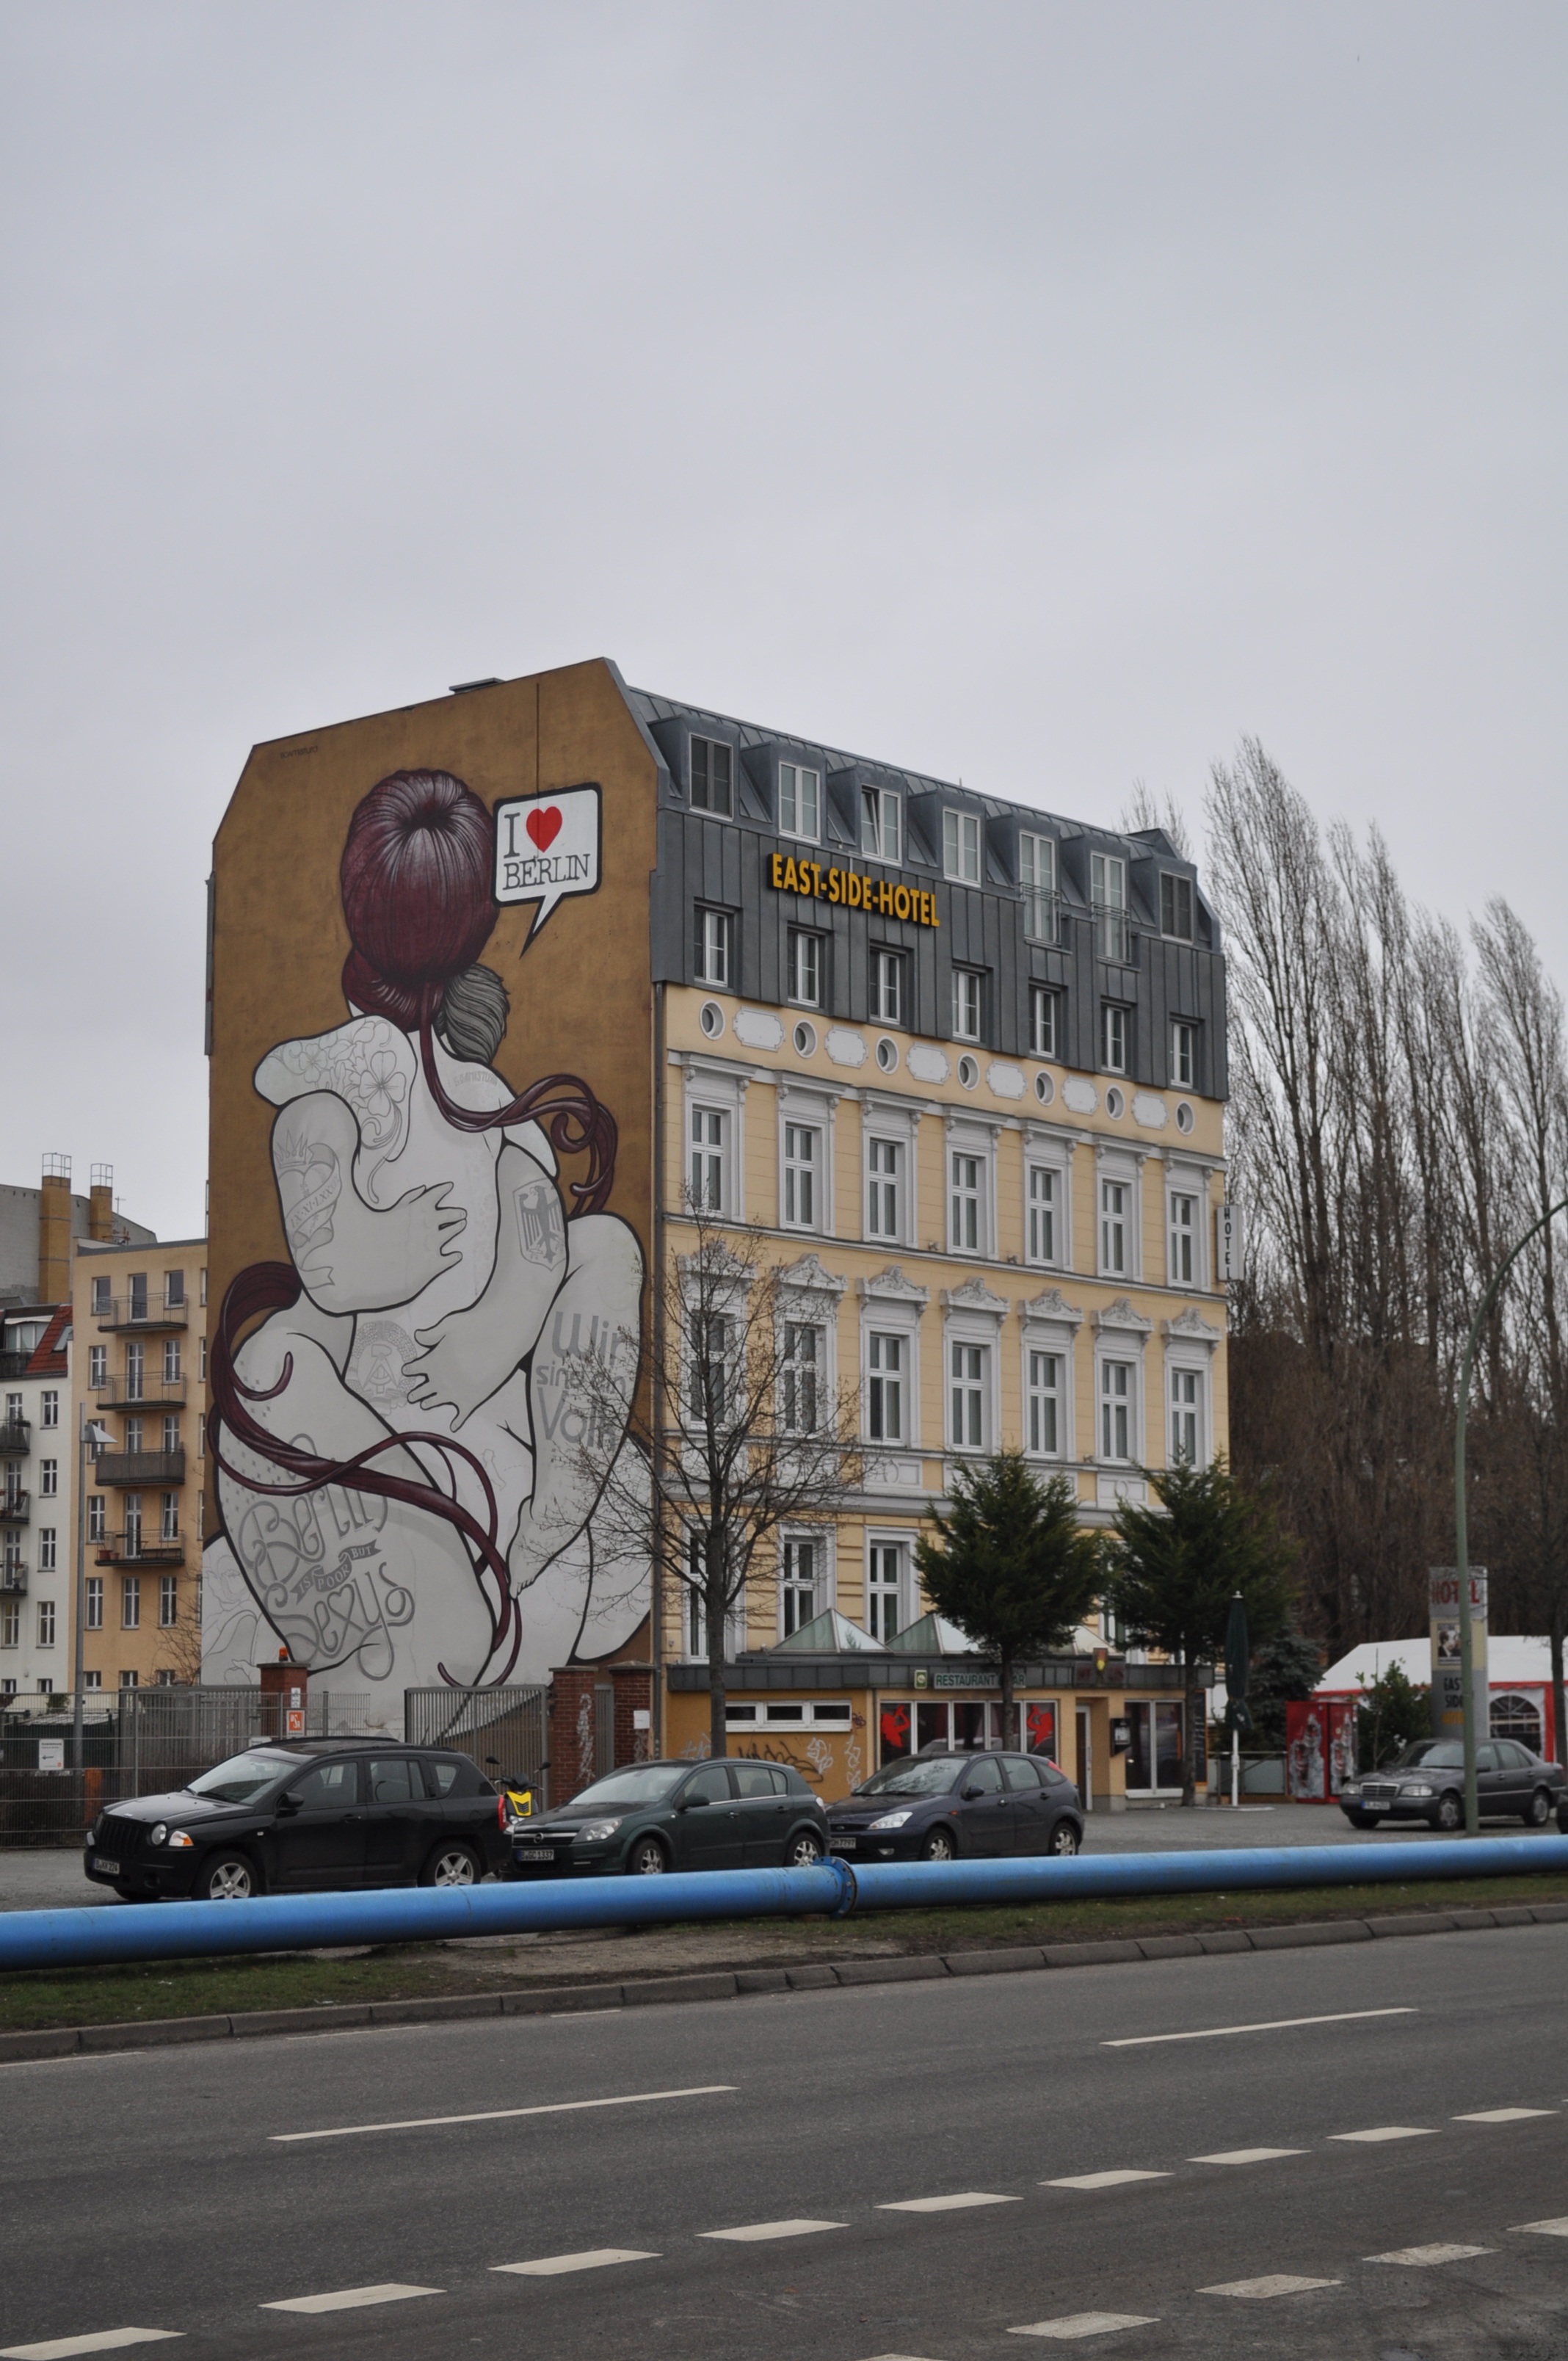
architecture, road, street, city, urban, wall, downtown, europe, symbol, grunge, freedom, colorful, tourism, graffiti, concrete, street art, capital, art, infrastructure, mural, germany, berlin, german, neighbourhood, urban area, human settlement